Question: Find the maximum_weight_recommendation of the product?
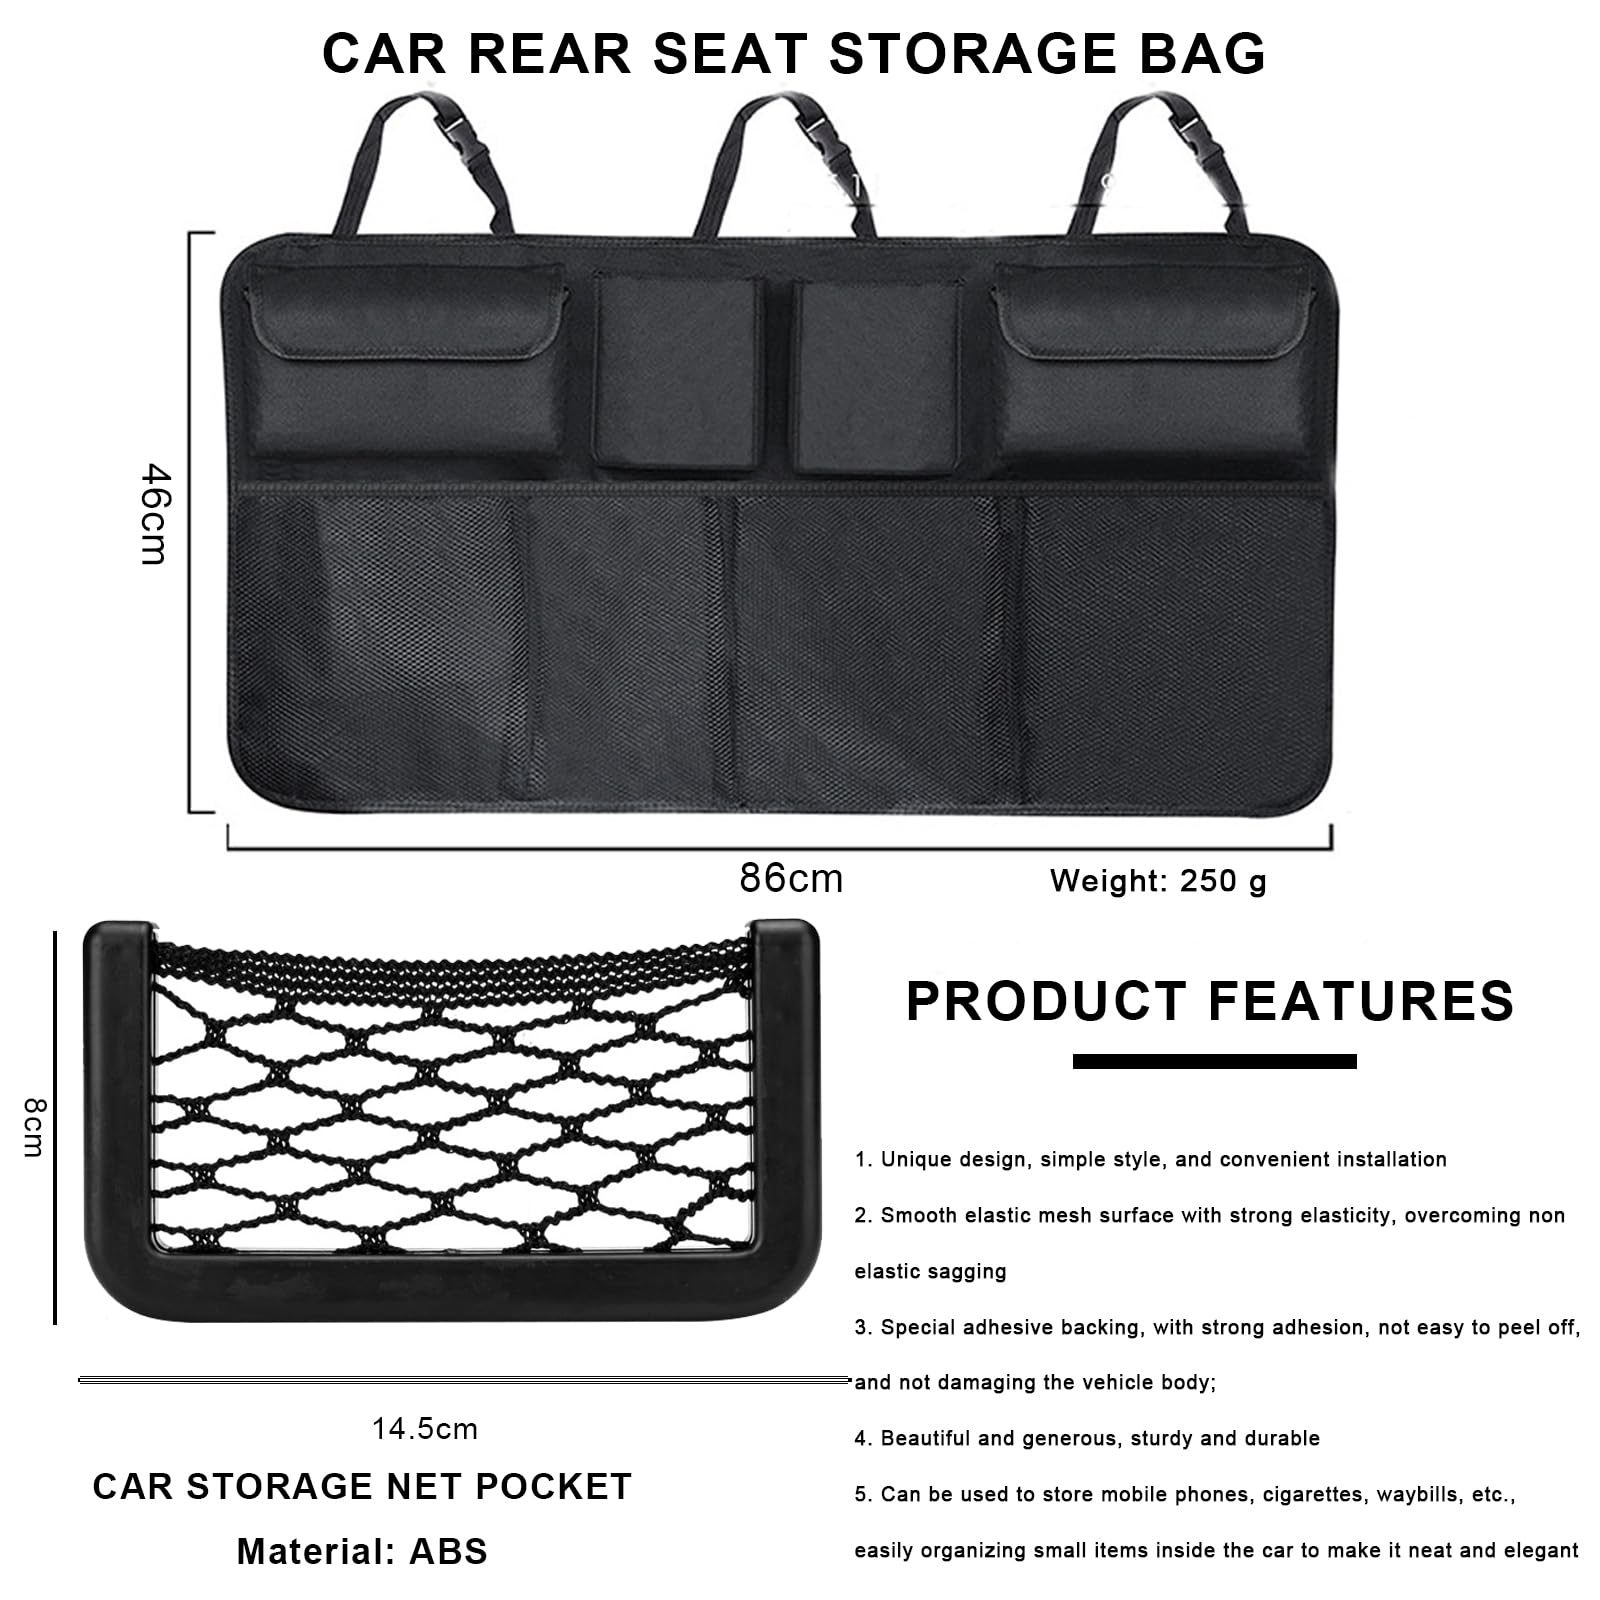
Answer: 250.0 gram